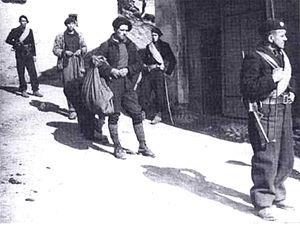
Arrestation par la Milice des maquisards d'Izon la Bruisse le 22 février 1944
1ᵉʳ janvier : remaniement ministériel. Le pronazi Joseph Darnand est nommé secrétaire général au maintien de l'ordre.
Le Maquis Ventoux, appartenant au réseau désigné sous le nom de code R2, a été au cours de la Seconde Guerre mondiale l'un des plus importants maquis de Provence. Il le doit d'abord à la position stratégique du massif dans la vallée du Rhône puis au nombre de réfractaires s'y étant réfugiés entre 1939 et 1940 ainsi qu'à l'accueil de la population sur place.